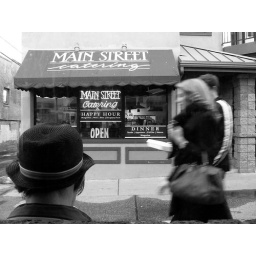
Black and white street photograph in Flagstaff, Arizona